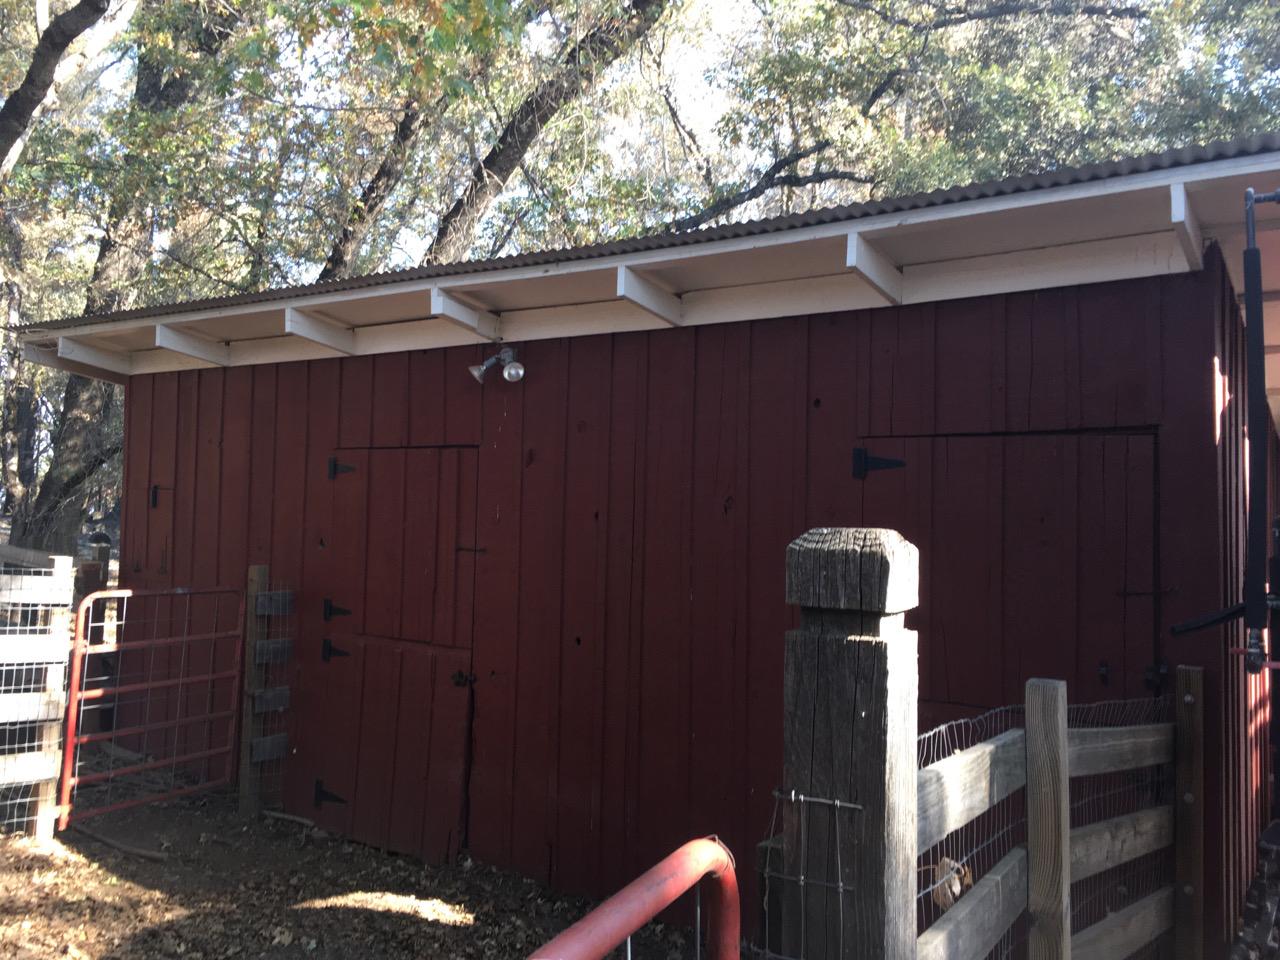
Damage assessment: no_damage